Sam Sparks

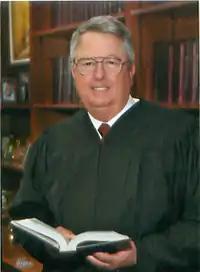

Sam Sparks (born 1939) is a senior United States district judge of the Austin Division of the United States District Court for the Western District of Texas.